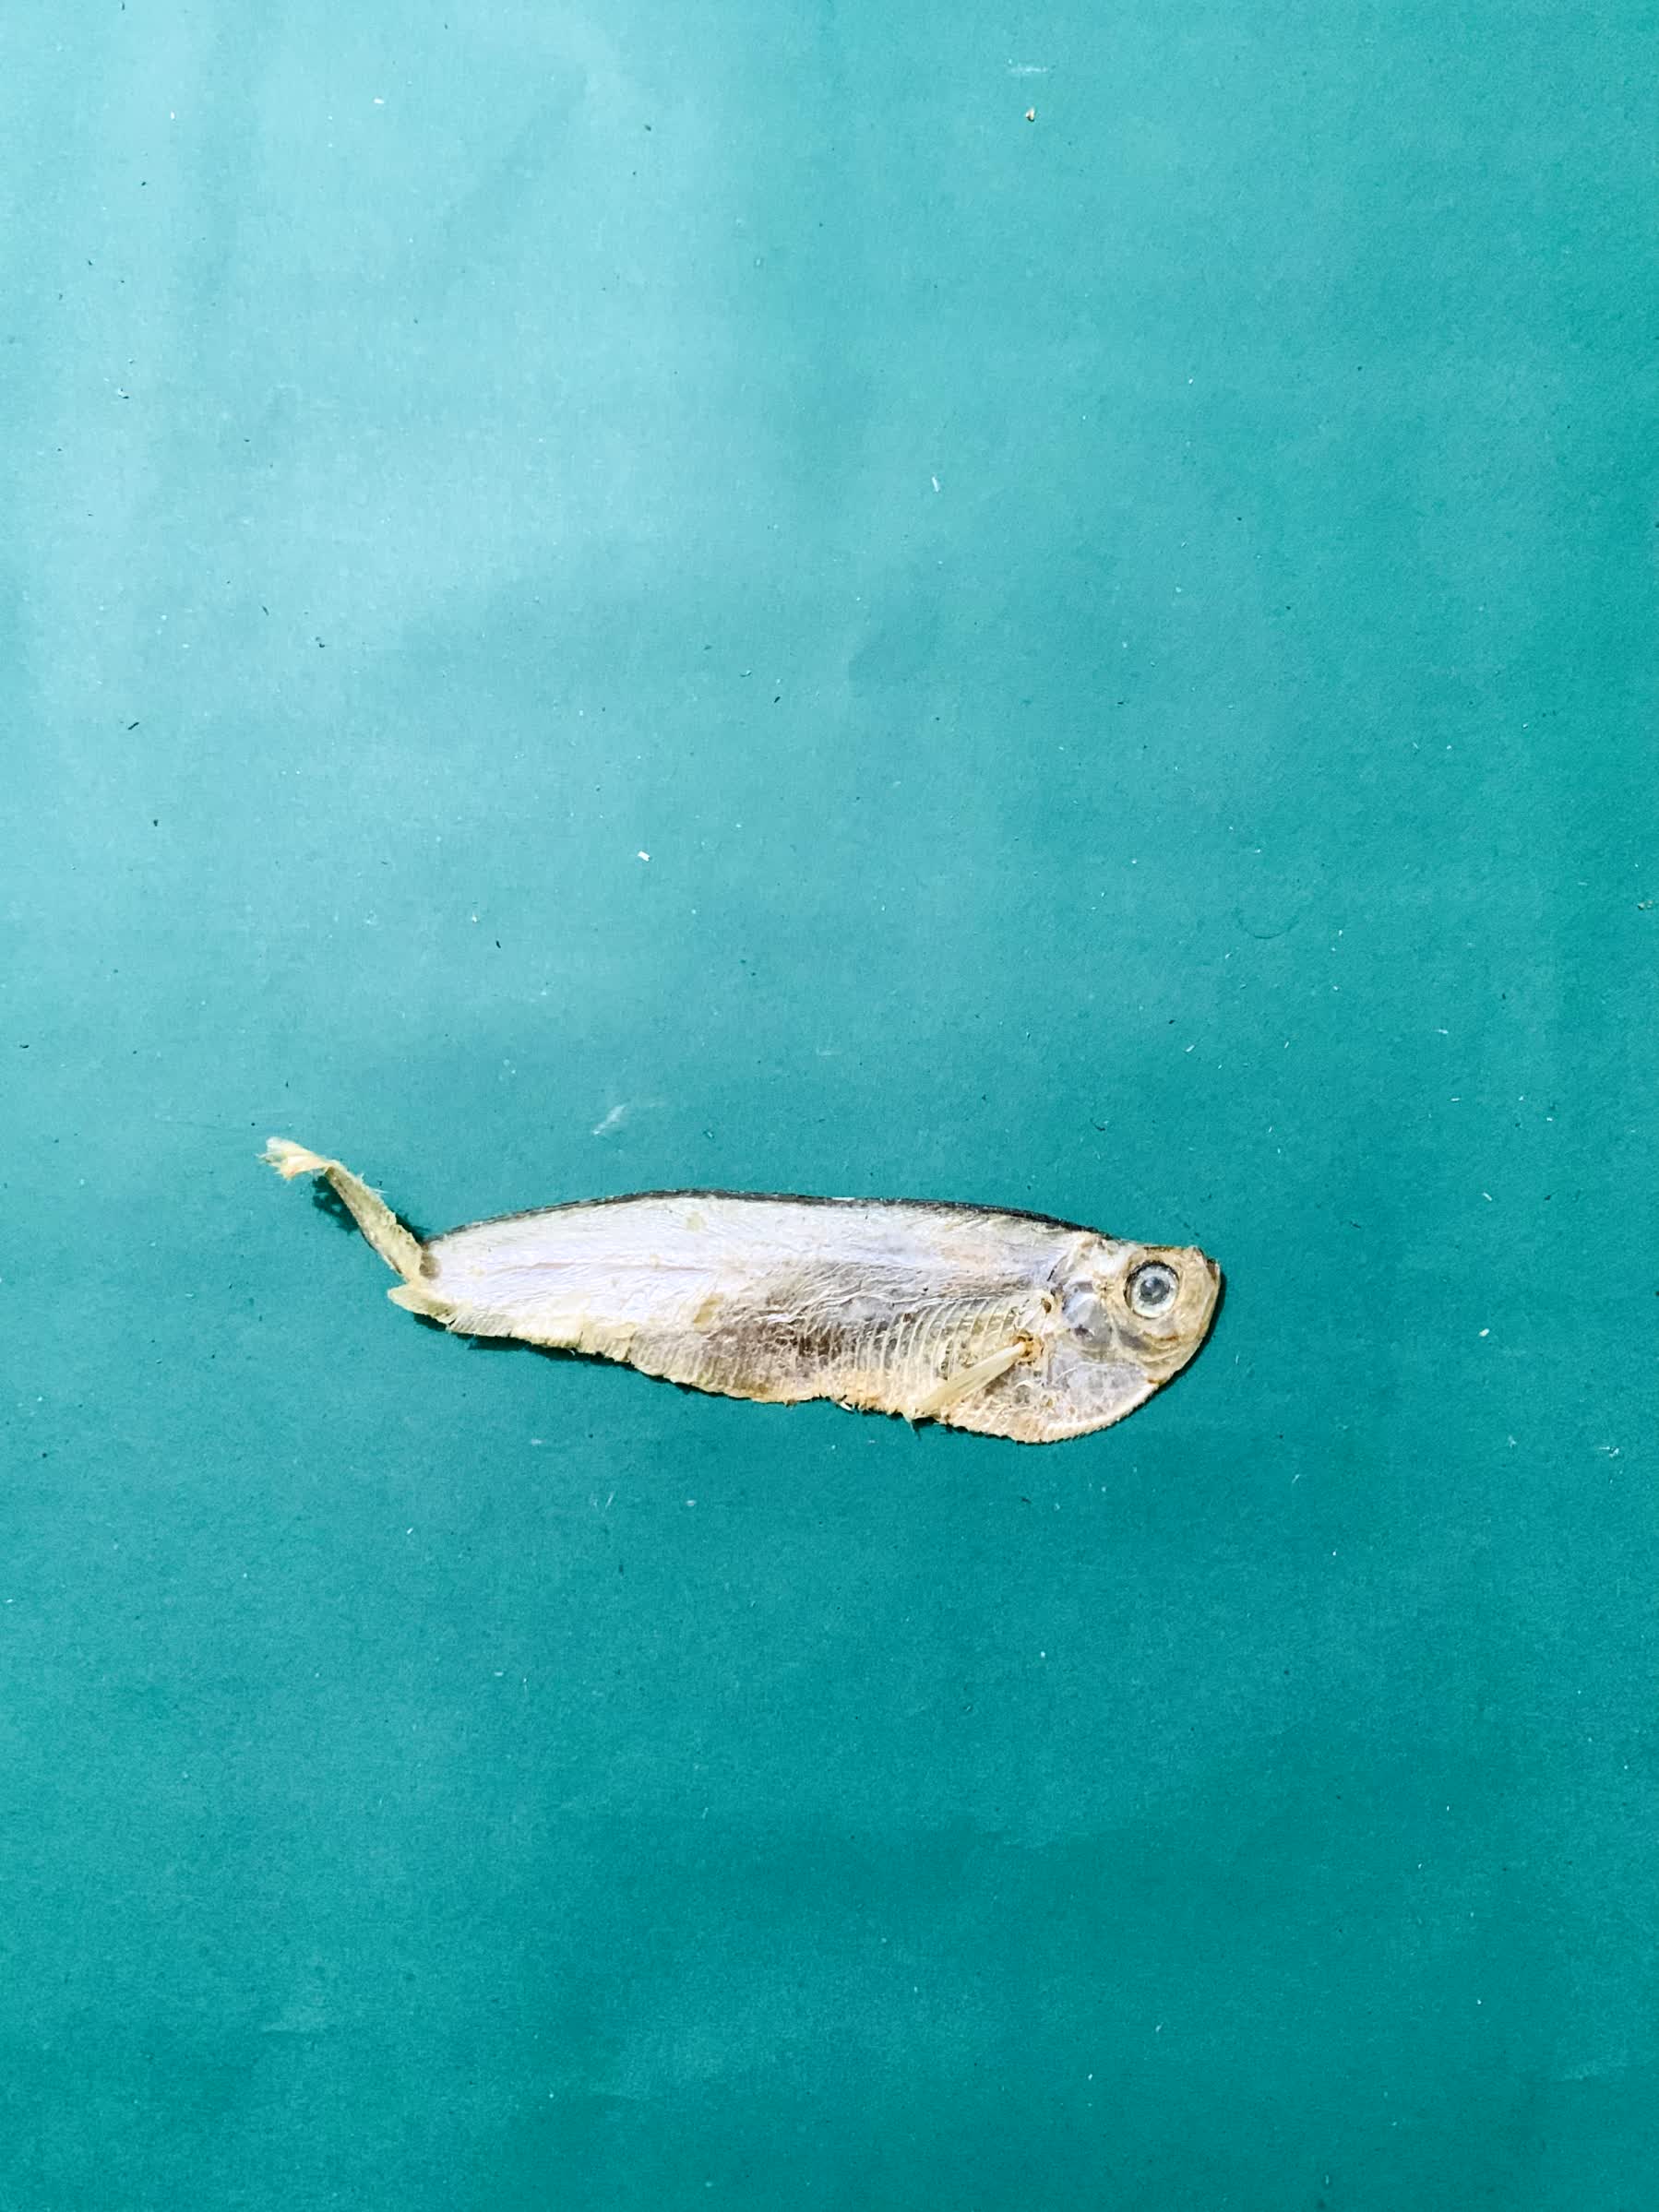
Species: Shukna Feuwa